Requeté

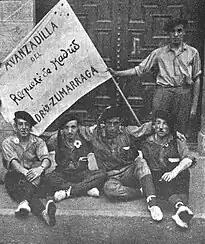
Madrid requeté, 1933

The history of Requeté during the Republic falls into three phases. The first one is associated with Colonel Eugenio Sanz de Lerín, appointed the Requeté chief instructor in 1931. In a few months he managed to develop a Navarrese network of 2,000 men, grouped into newly established 10-men sub-units named "decurias"; its immediate objective was protection of religious buildings. With assistance of local parish priests, by year-end the force at least tripled. However, in early 1932 Requeté suffered a number of setbacks. Comité de Acción was disbanded, key instructors were detained by the security, and some cells were outlawed by administration. Most decurias got "practically dismantled"; apart from disorganized Navarrese network, elsewhere Requeté were restricted to harmless groups in big cities. During a meeting of military conspirators prior to the August 1932 Sanjurjada Sanz de Lerín offered 6,000 requetés, but scholars dismiss this claim as pure fantasy. Beyond Navarre there was barely any growth and even in Catalonia requeté was much of a disappointment.